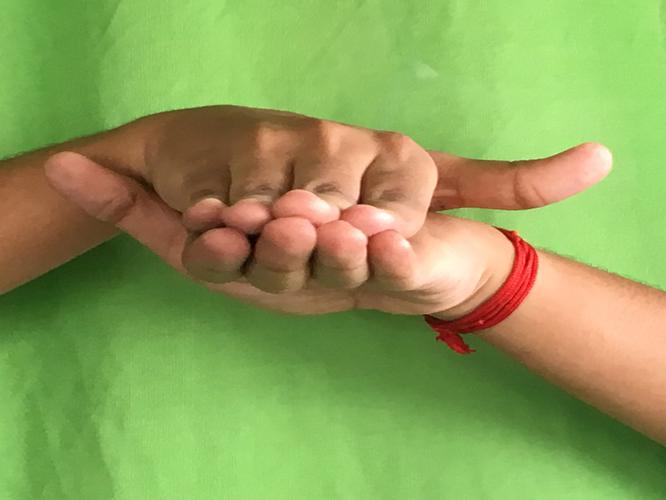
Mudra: Matsya
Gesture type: double_hand